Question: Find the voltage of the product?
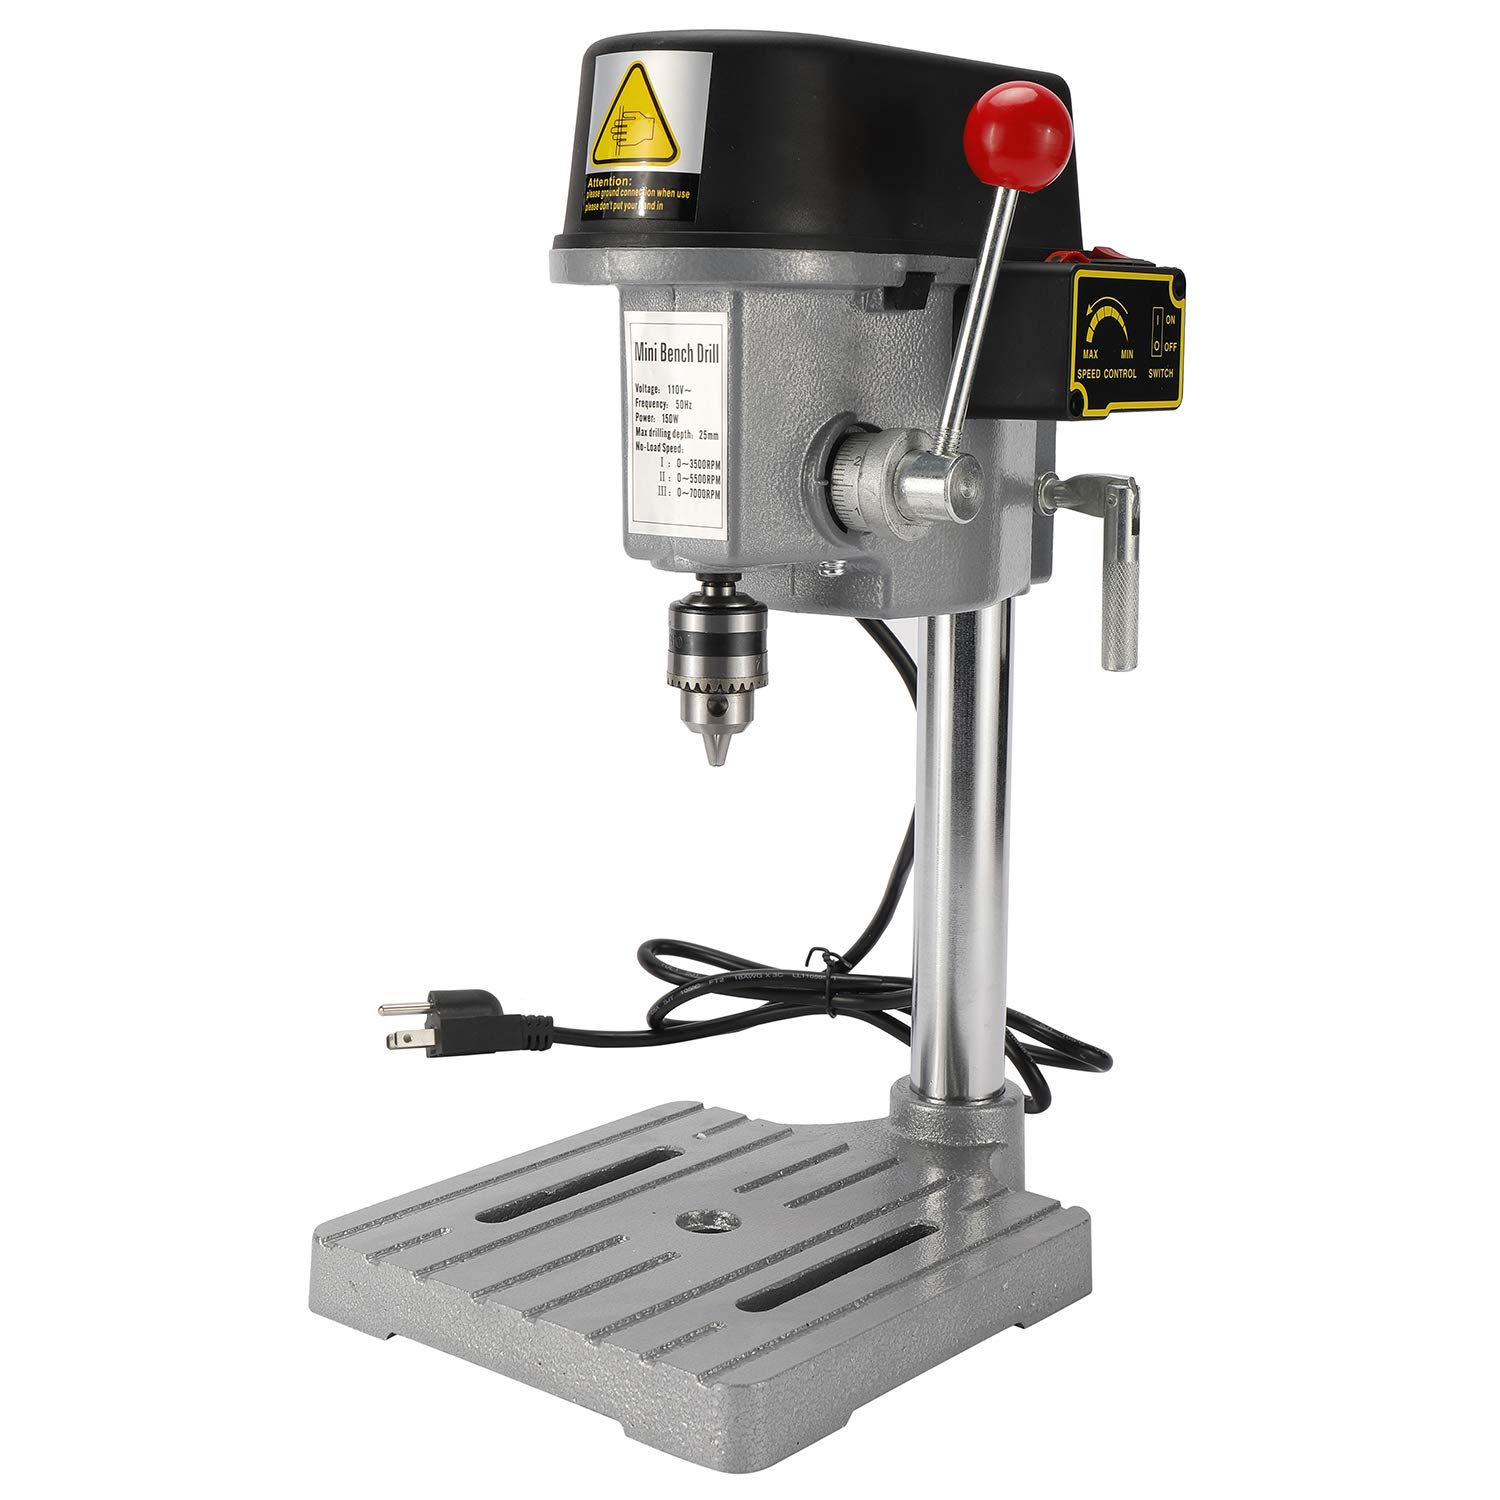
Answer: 110.0 volt